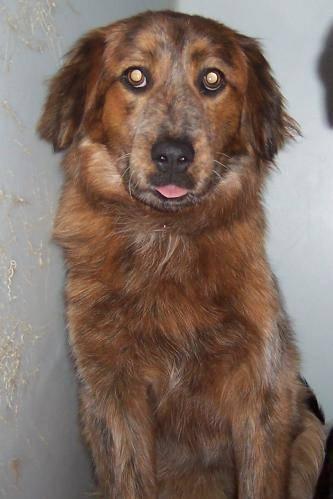
dog